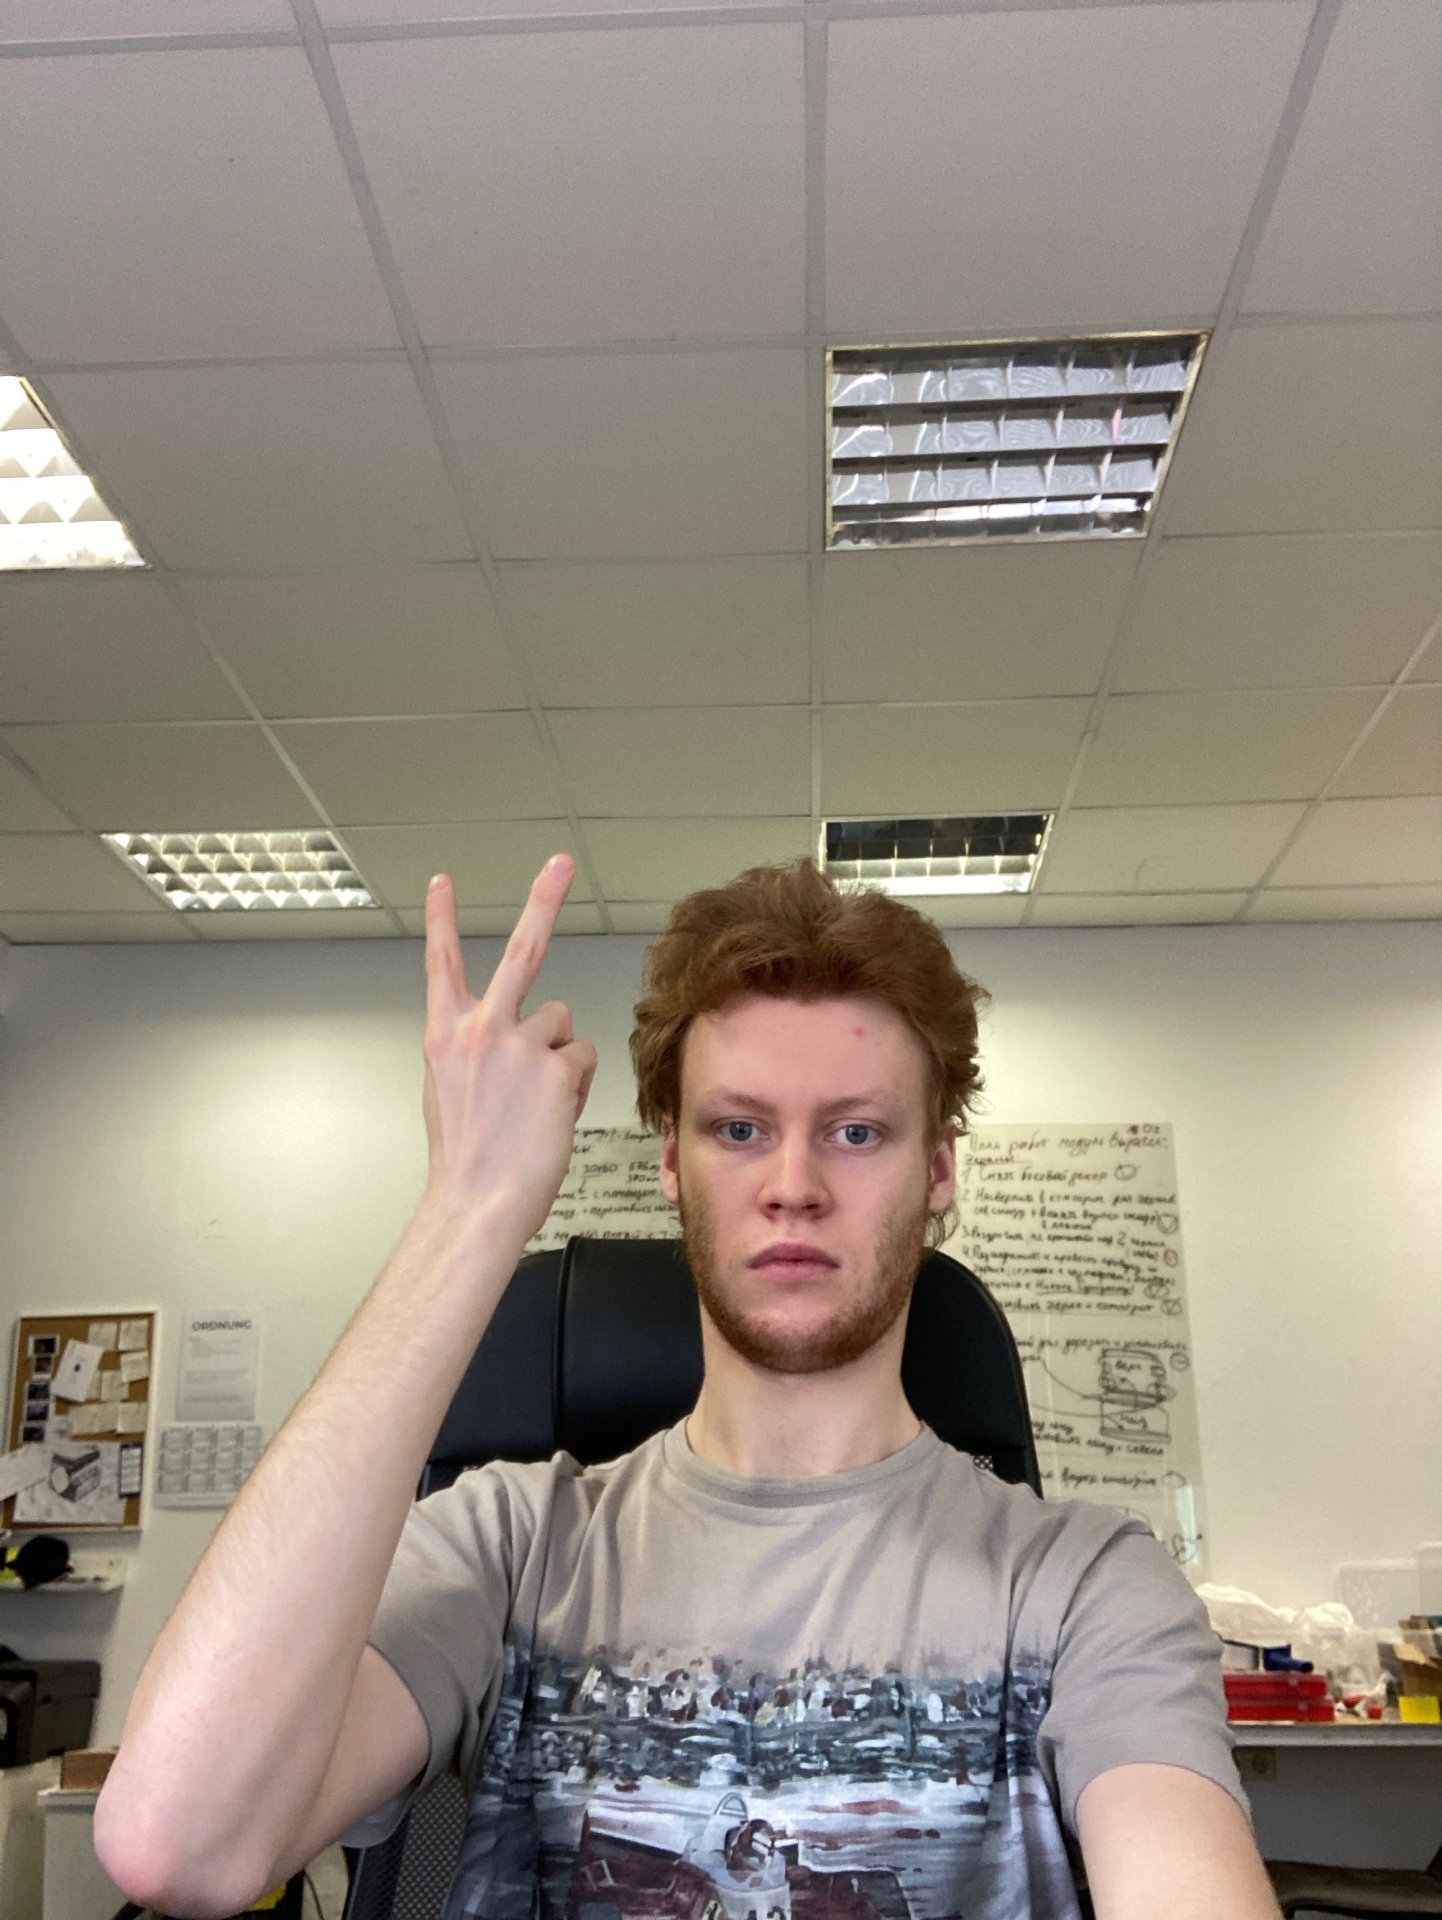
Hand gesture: peace_inverted